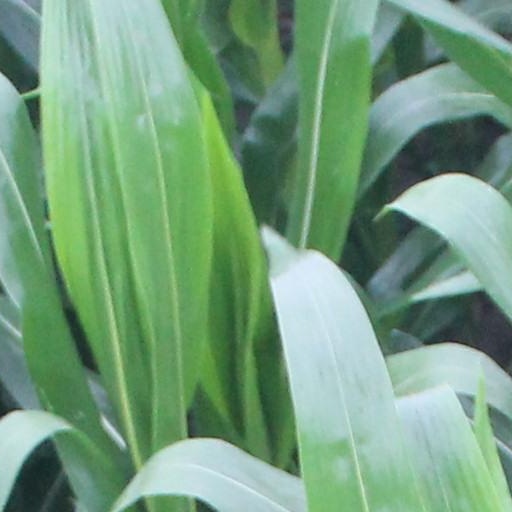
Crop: maize; corn